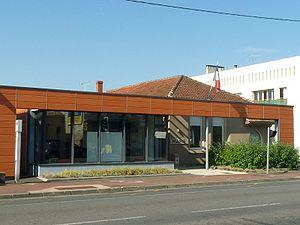
mairie de Soyaux (16), France
Soyaux est une commune du Sud-Ouest de la France, située dans le département de la Charente. Située à l'est d'Angoulême, c'est une des villes de banlieue de son agglomération.